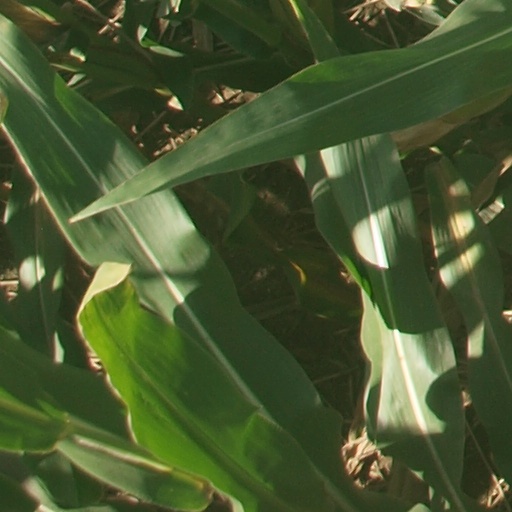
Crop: maize; corn